Turbina

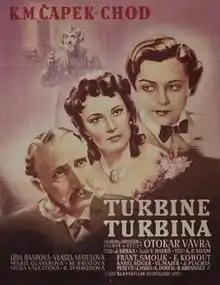
Theatrical release poster

Turbine is a 1941 Czech historical drama film directed by Otakar Vávra and starring František Smolík, Lída Baarová and Vlasta Matulová. It is based on a novel by Karel Matěj Čapek-Chod.